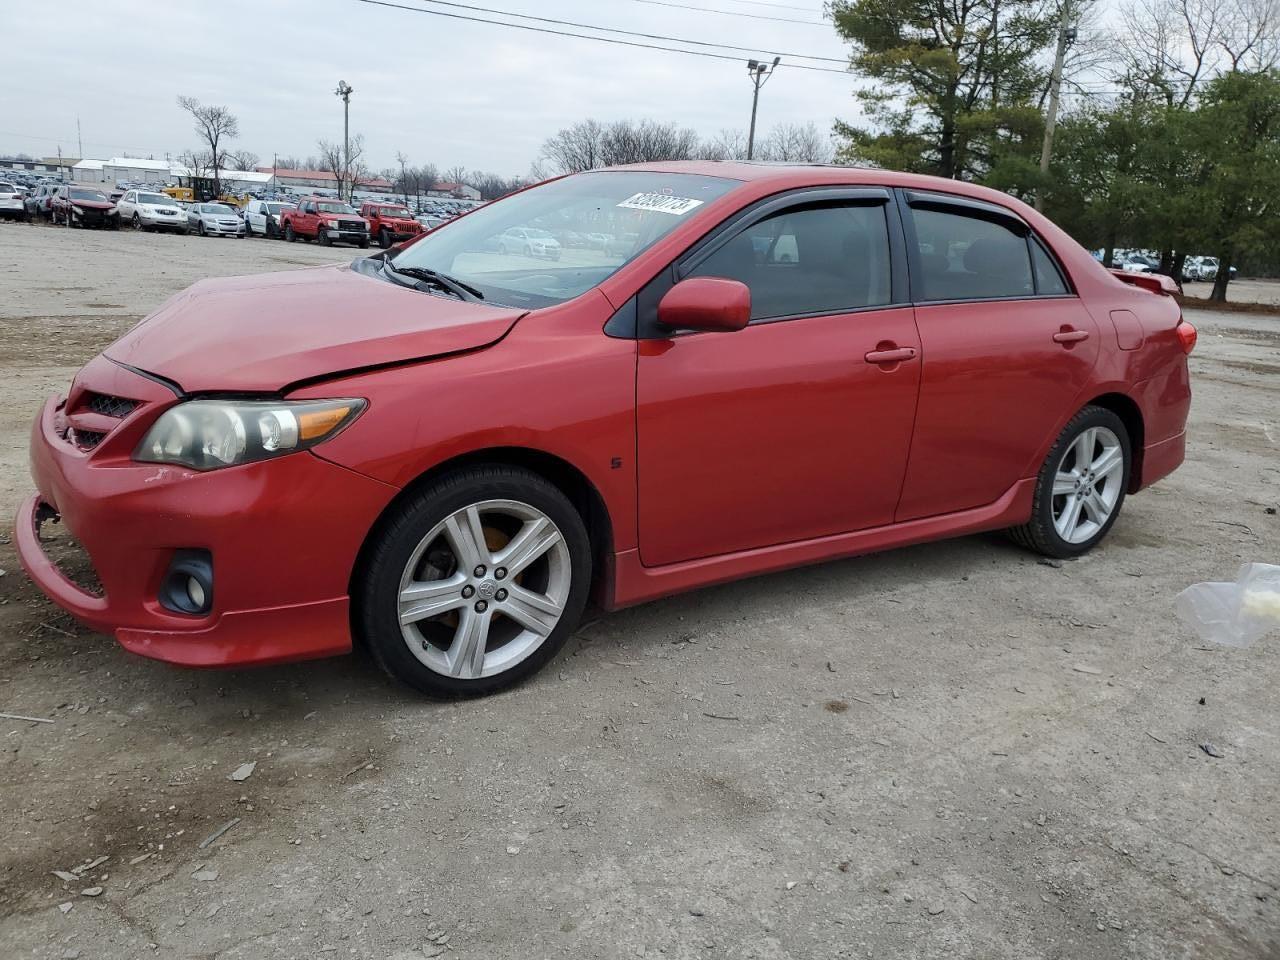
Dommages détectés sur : capot, aile avant gauche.
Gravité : mineur